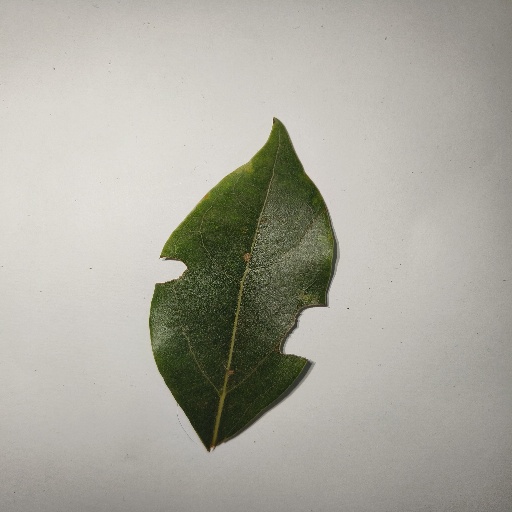
Species: Camphor
Leaf condition: Shot Hole